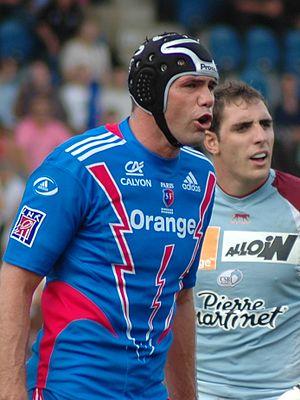
David Auradou
David Auradou, né le 13 novembre 1973 à Harfleur en Seine-Maritime, est un joueur français de rugby à XV évoluant au poste de deuxième ligne. Il effectue la majorité de sa carrière au Stade français Paris avec lequel il remporte cinq titres de champion de France. Capé à 41 reprises, il réalise deux fois le Grand Chelem avec l'équipe de France en 2002 et 2004. Il met un terme à sa carrière en 2009 et devient entraîneur. Durant la saison 2012-2013, il entraîne les avants du Stade français.
Le Sporting Club graulhetois, ou SC Graulhet, est un club de rugby à XV français situé à Graulhet.